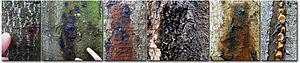
Pseudomonas syringae est une bactérie du genre Pseudomonas qui est un complexe comptant plus de 60 espèces en bâtonnet, toutes à Gram négatif et munies de flagelles polaires, capables de se multiplier sur des milieux variés.
Le terme cerisier est un nom vernaculaire générique qui désigne en français plusieurs espèces d'arbres du genre Prunus de la famille des Rosaceae. Ce sont soit des arbres fruitiers donnant des cerises, soit des arbres ornementaux originaires d'Asie Orientale plantés uniquement pour leurs fleurs et dont les fruits sont insignifiants.